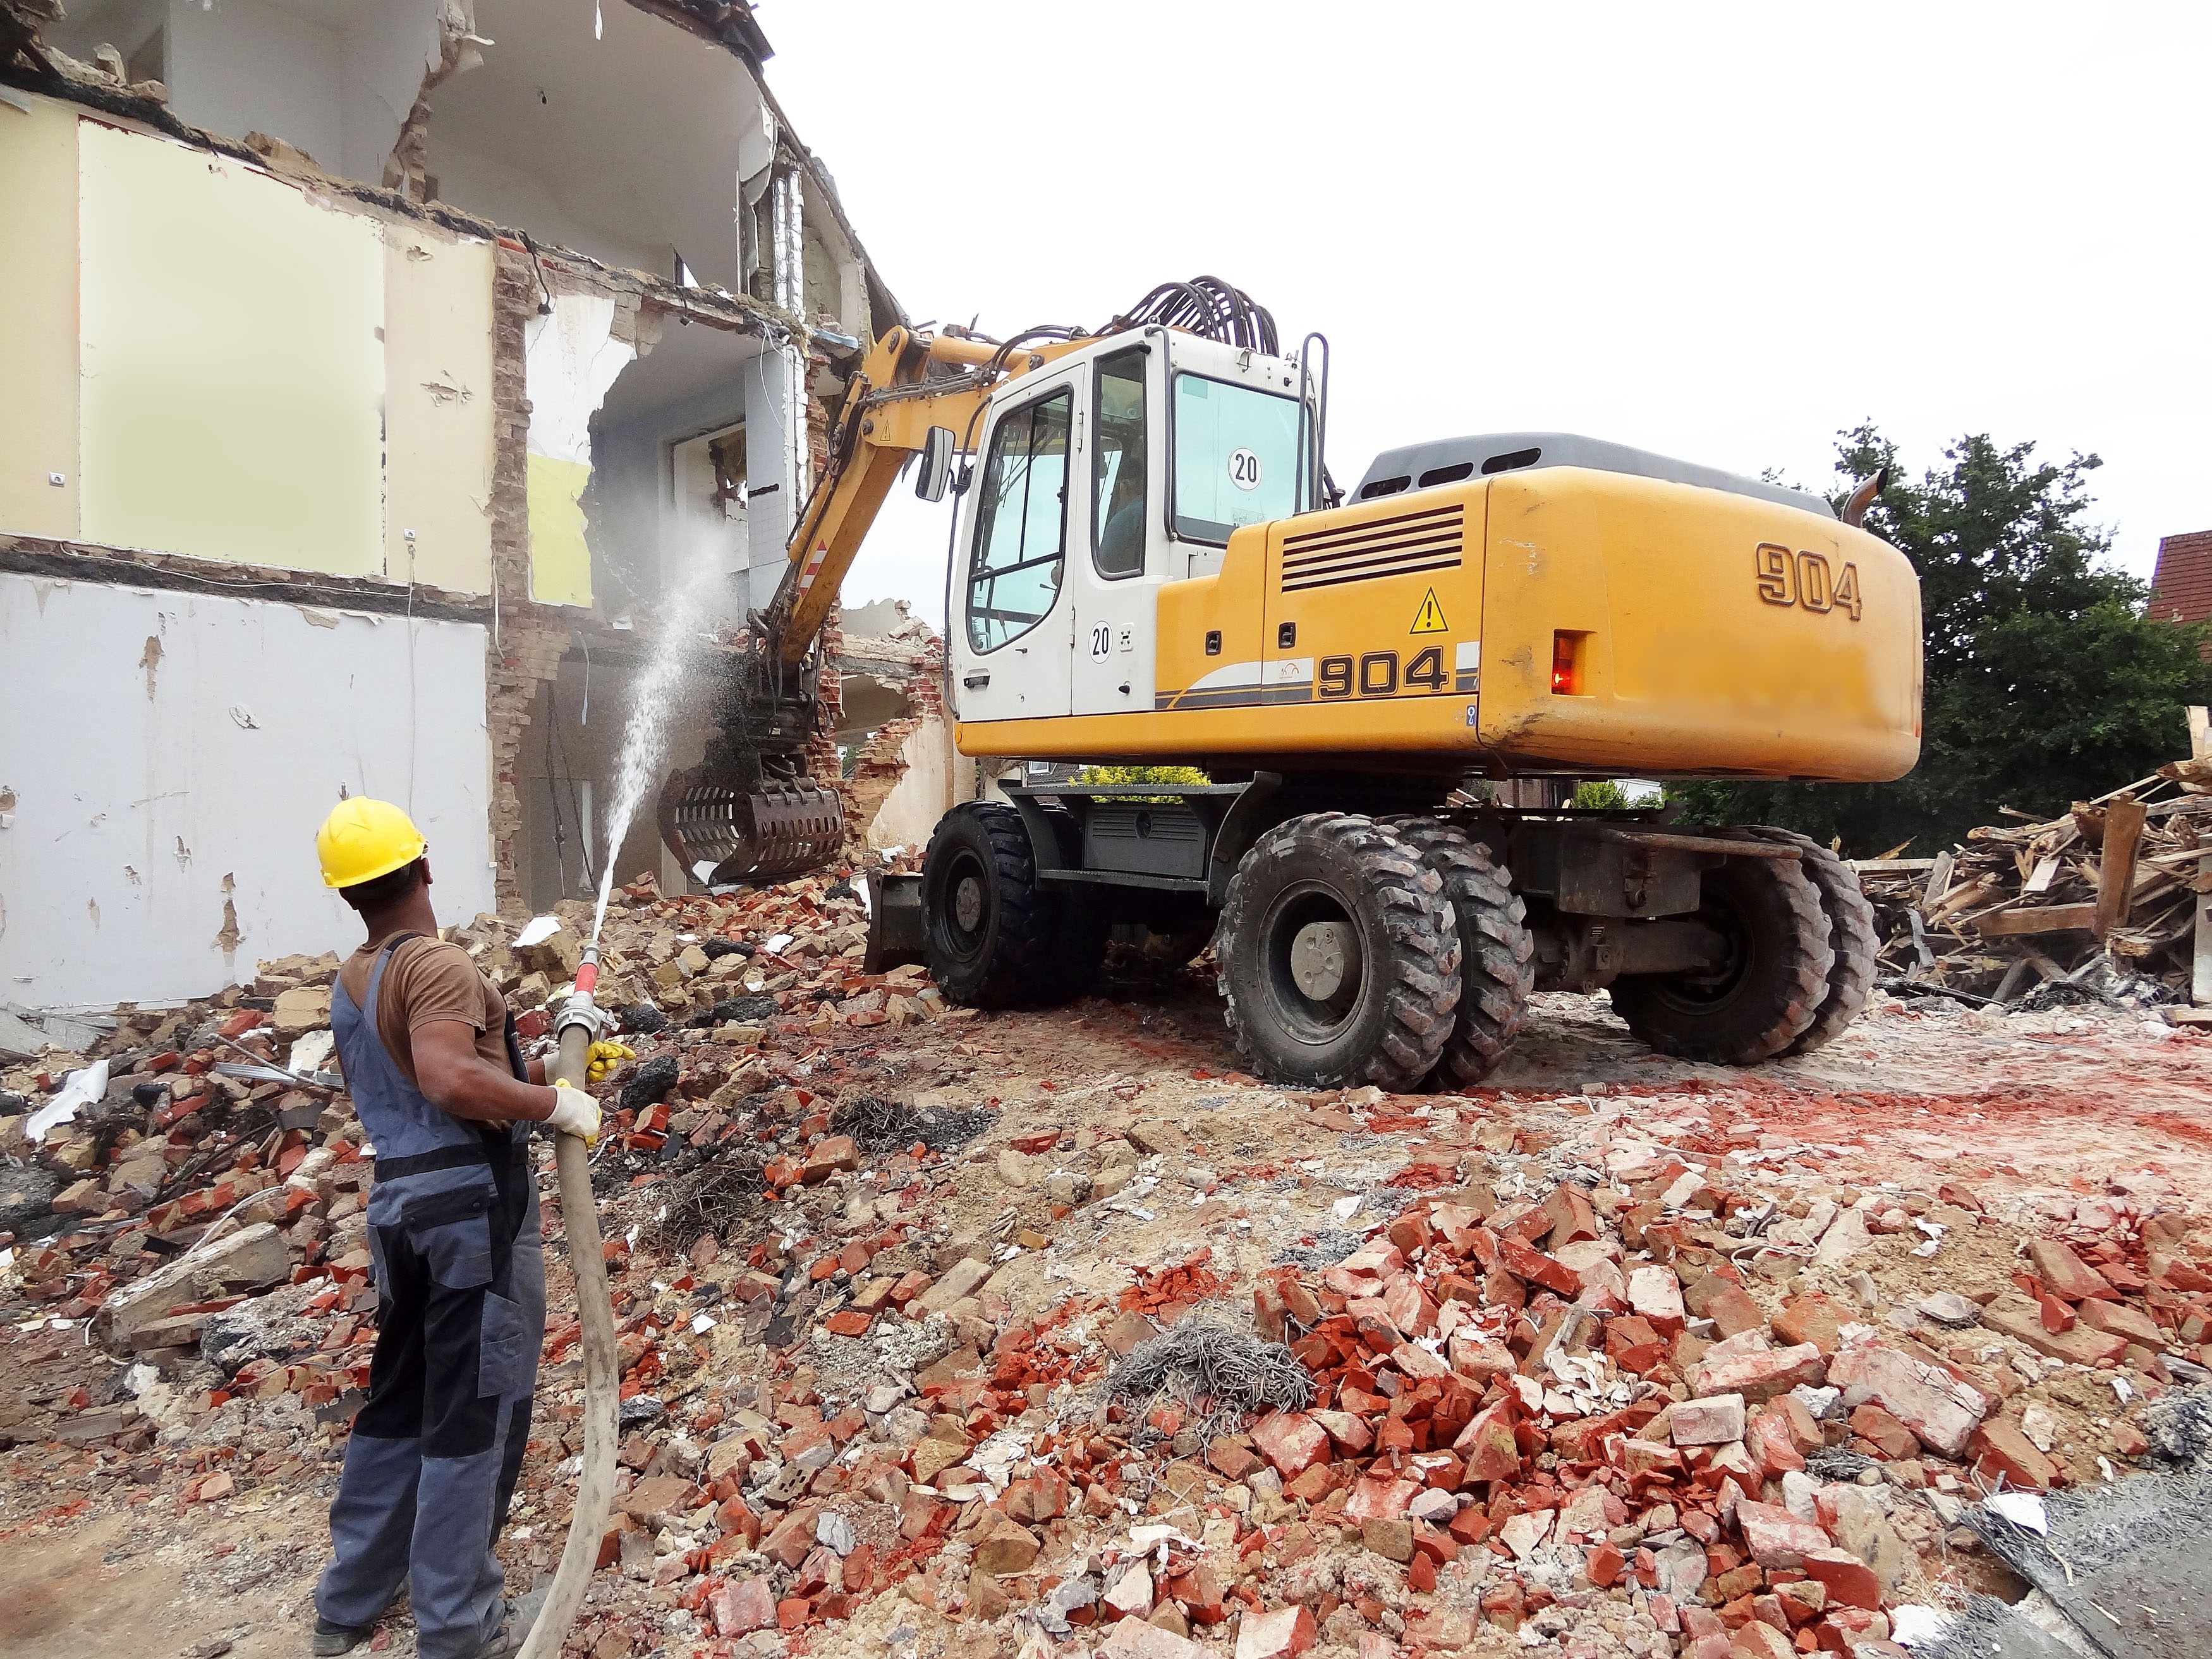
water, track, asphalt, transport, vehicle, dirt, soil, dust, helm, demolition, excavators, construction equipment, building rubble, water hose, construction workers, house demolition, house demolitions, demolition company